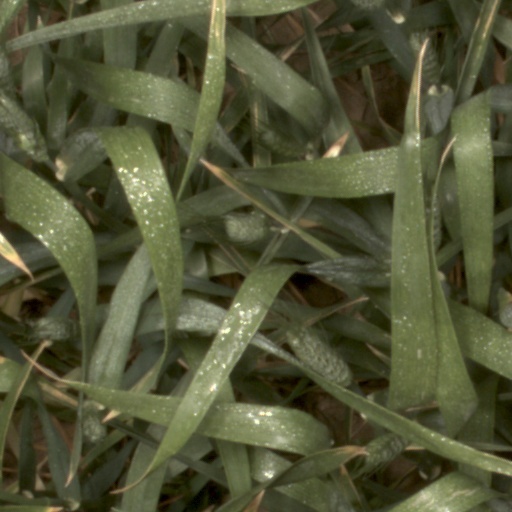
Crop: wheat